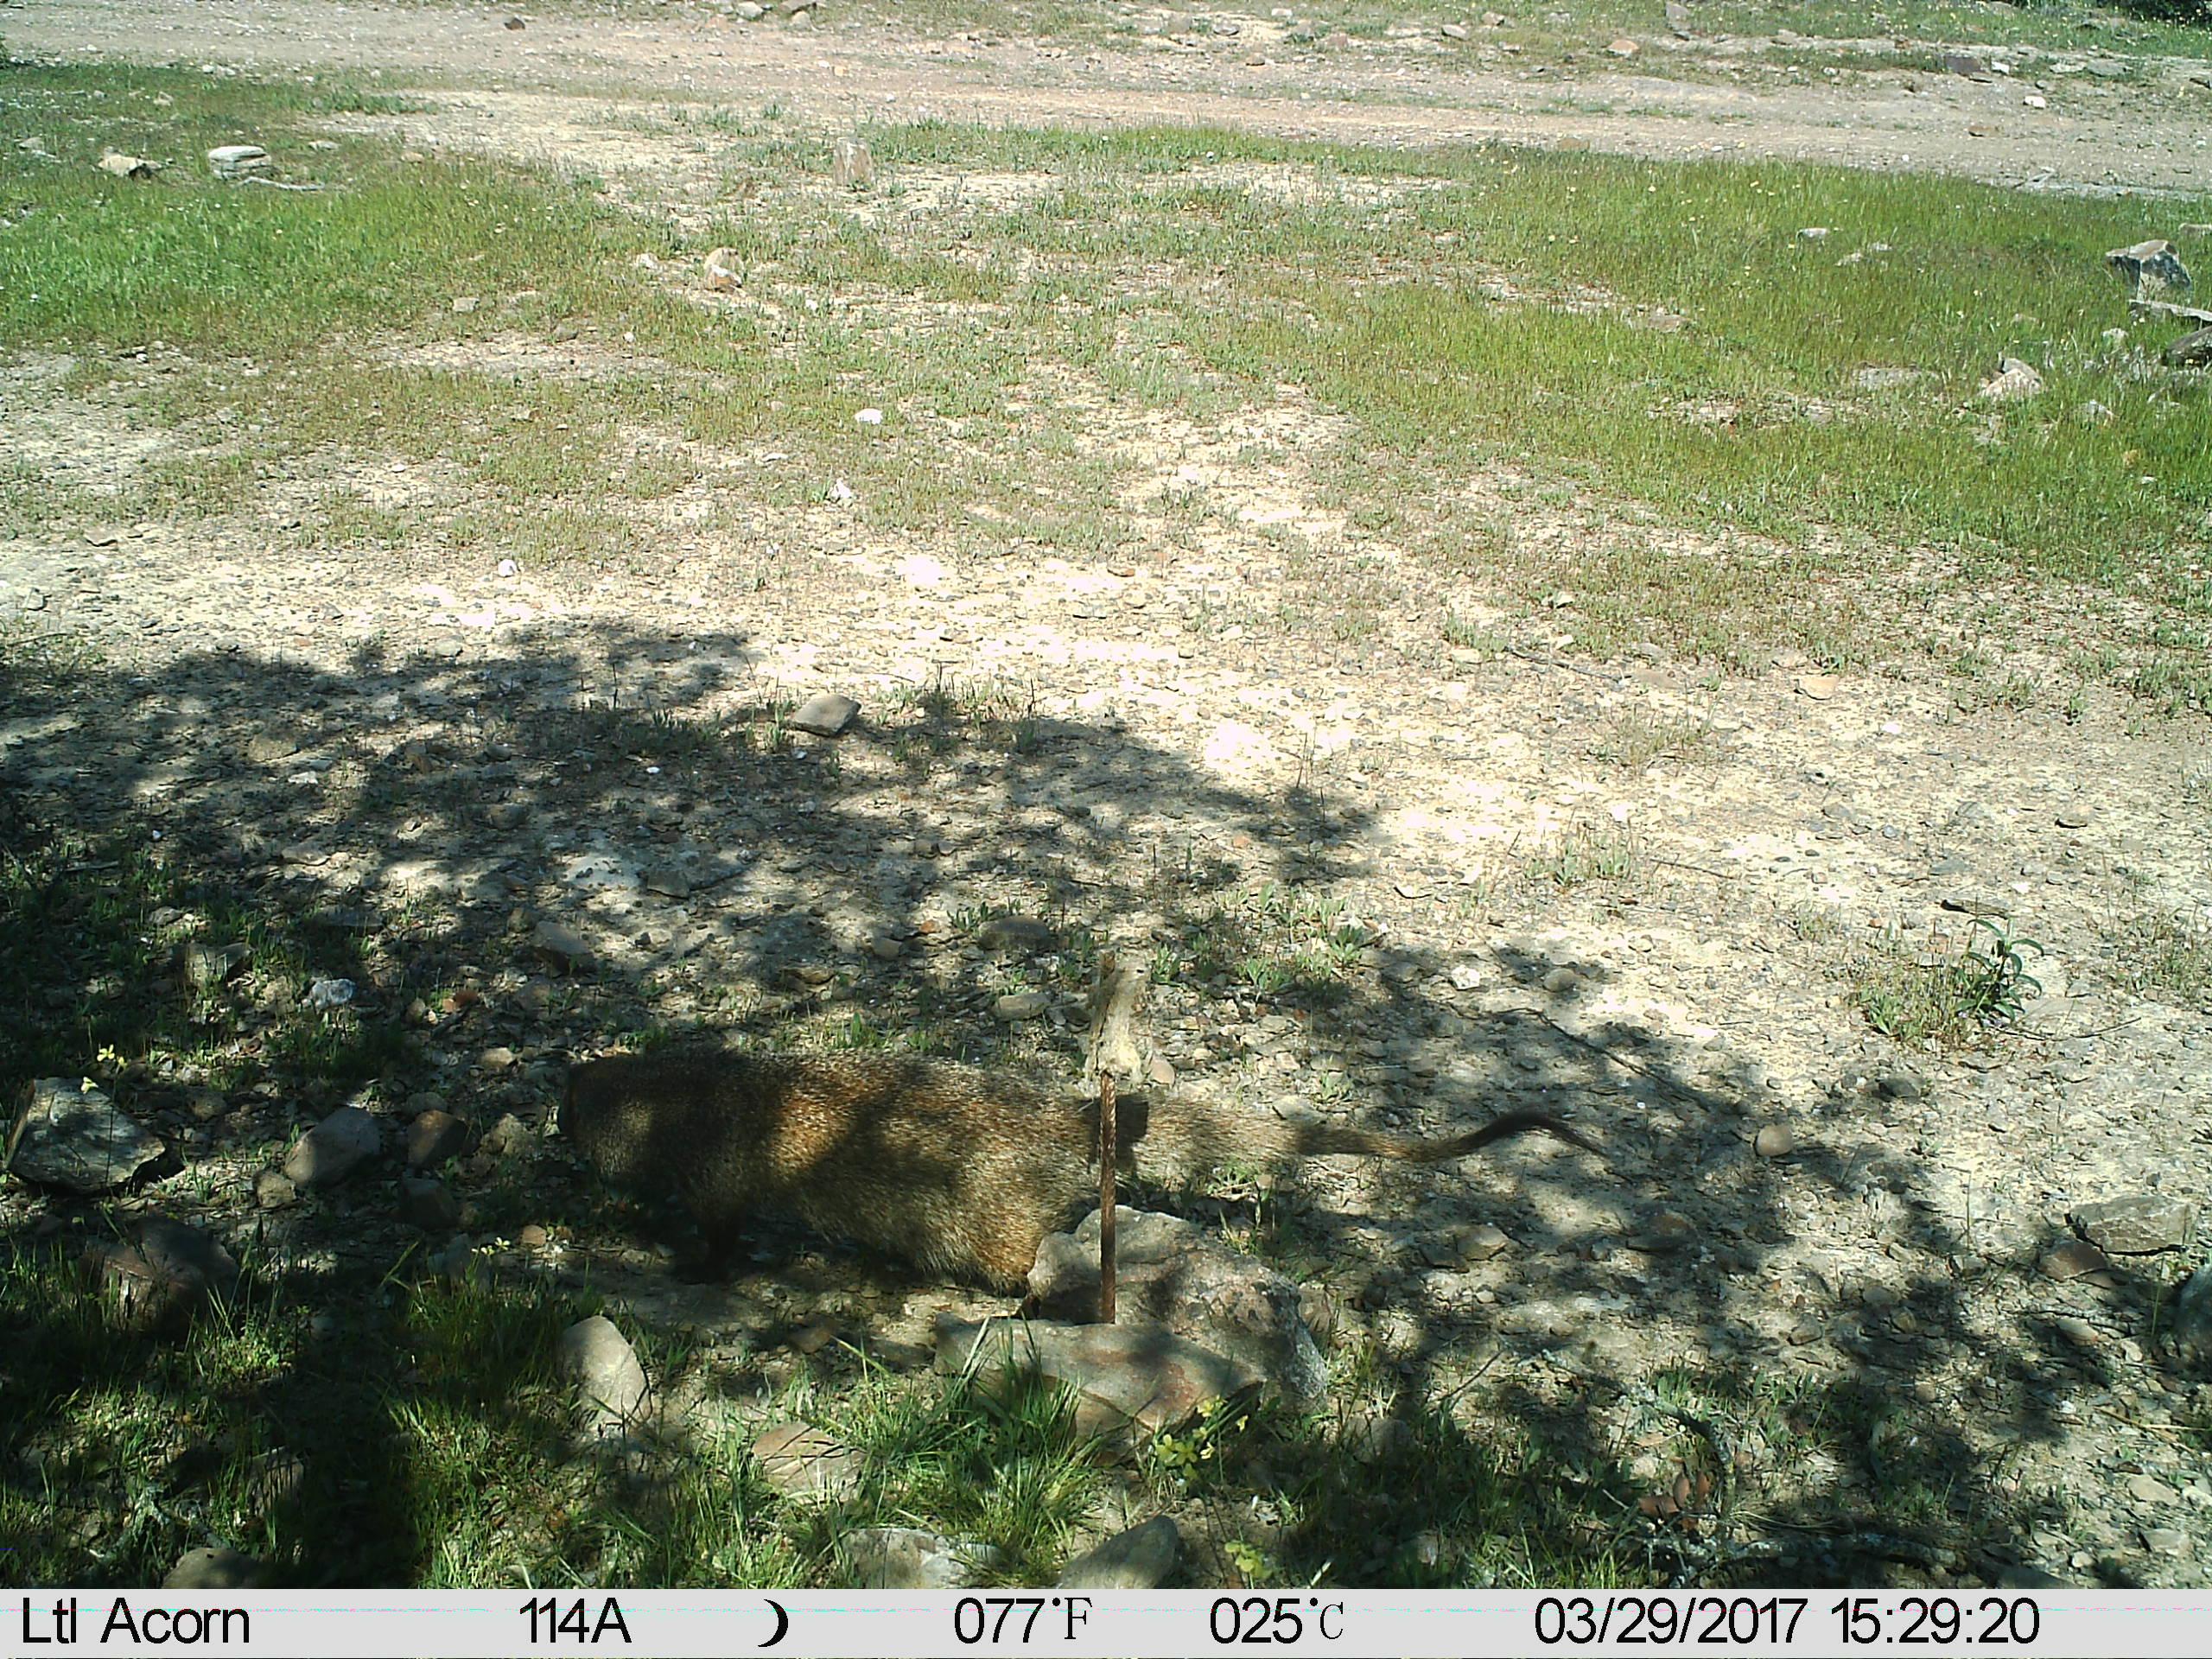
Species: Herpestes ichneumon